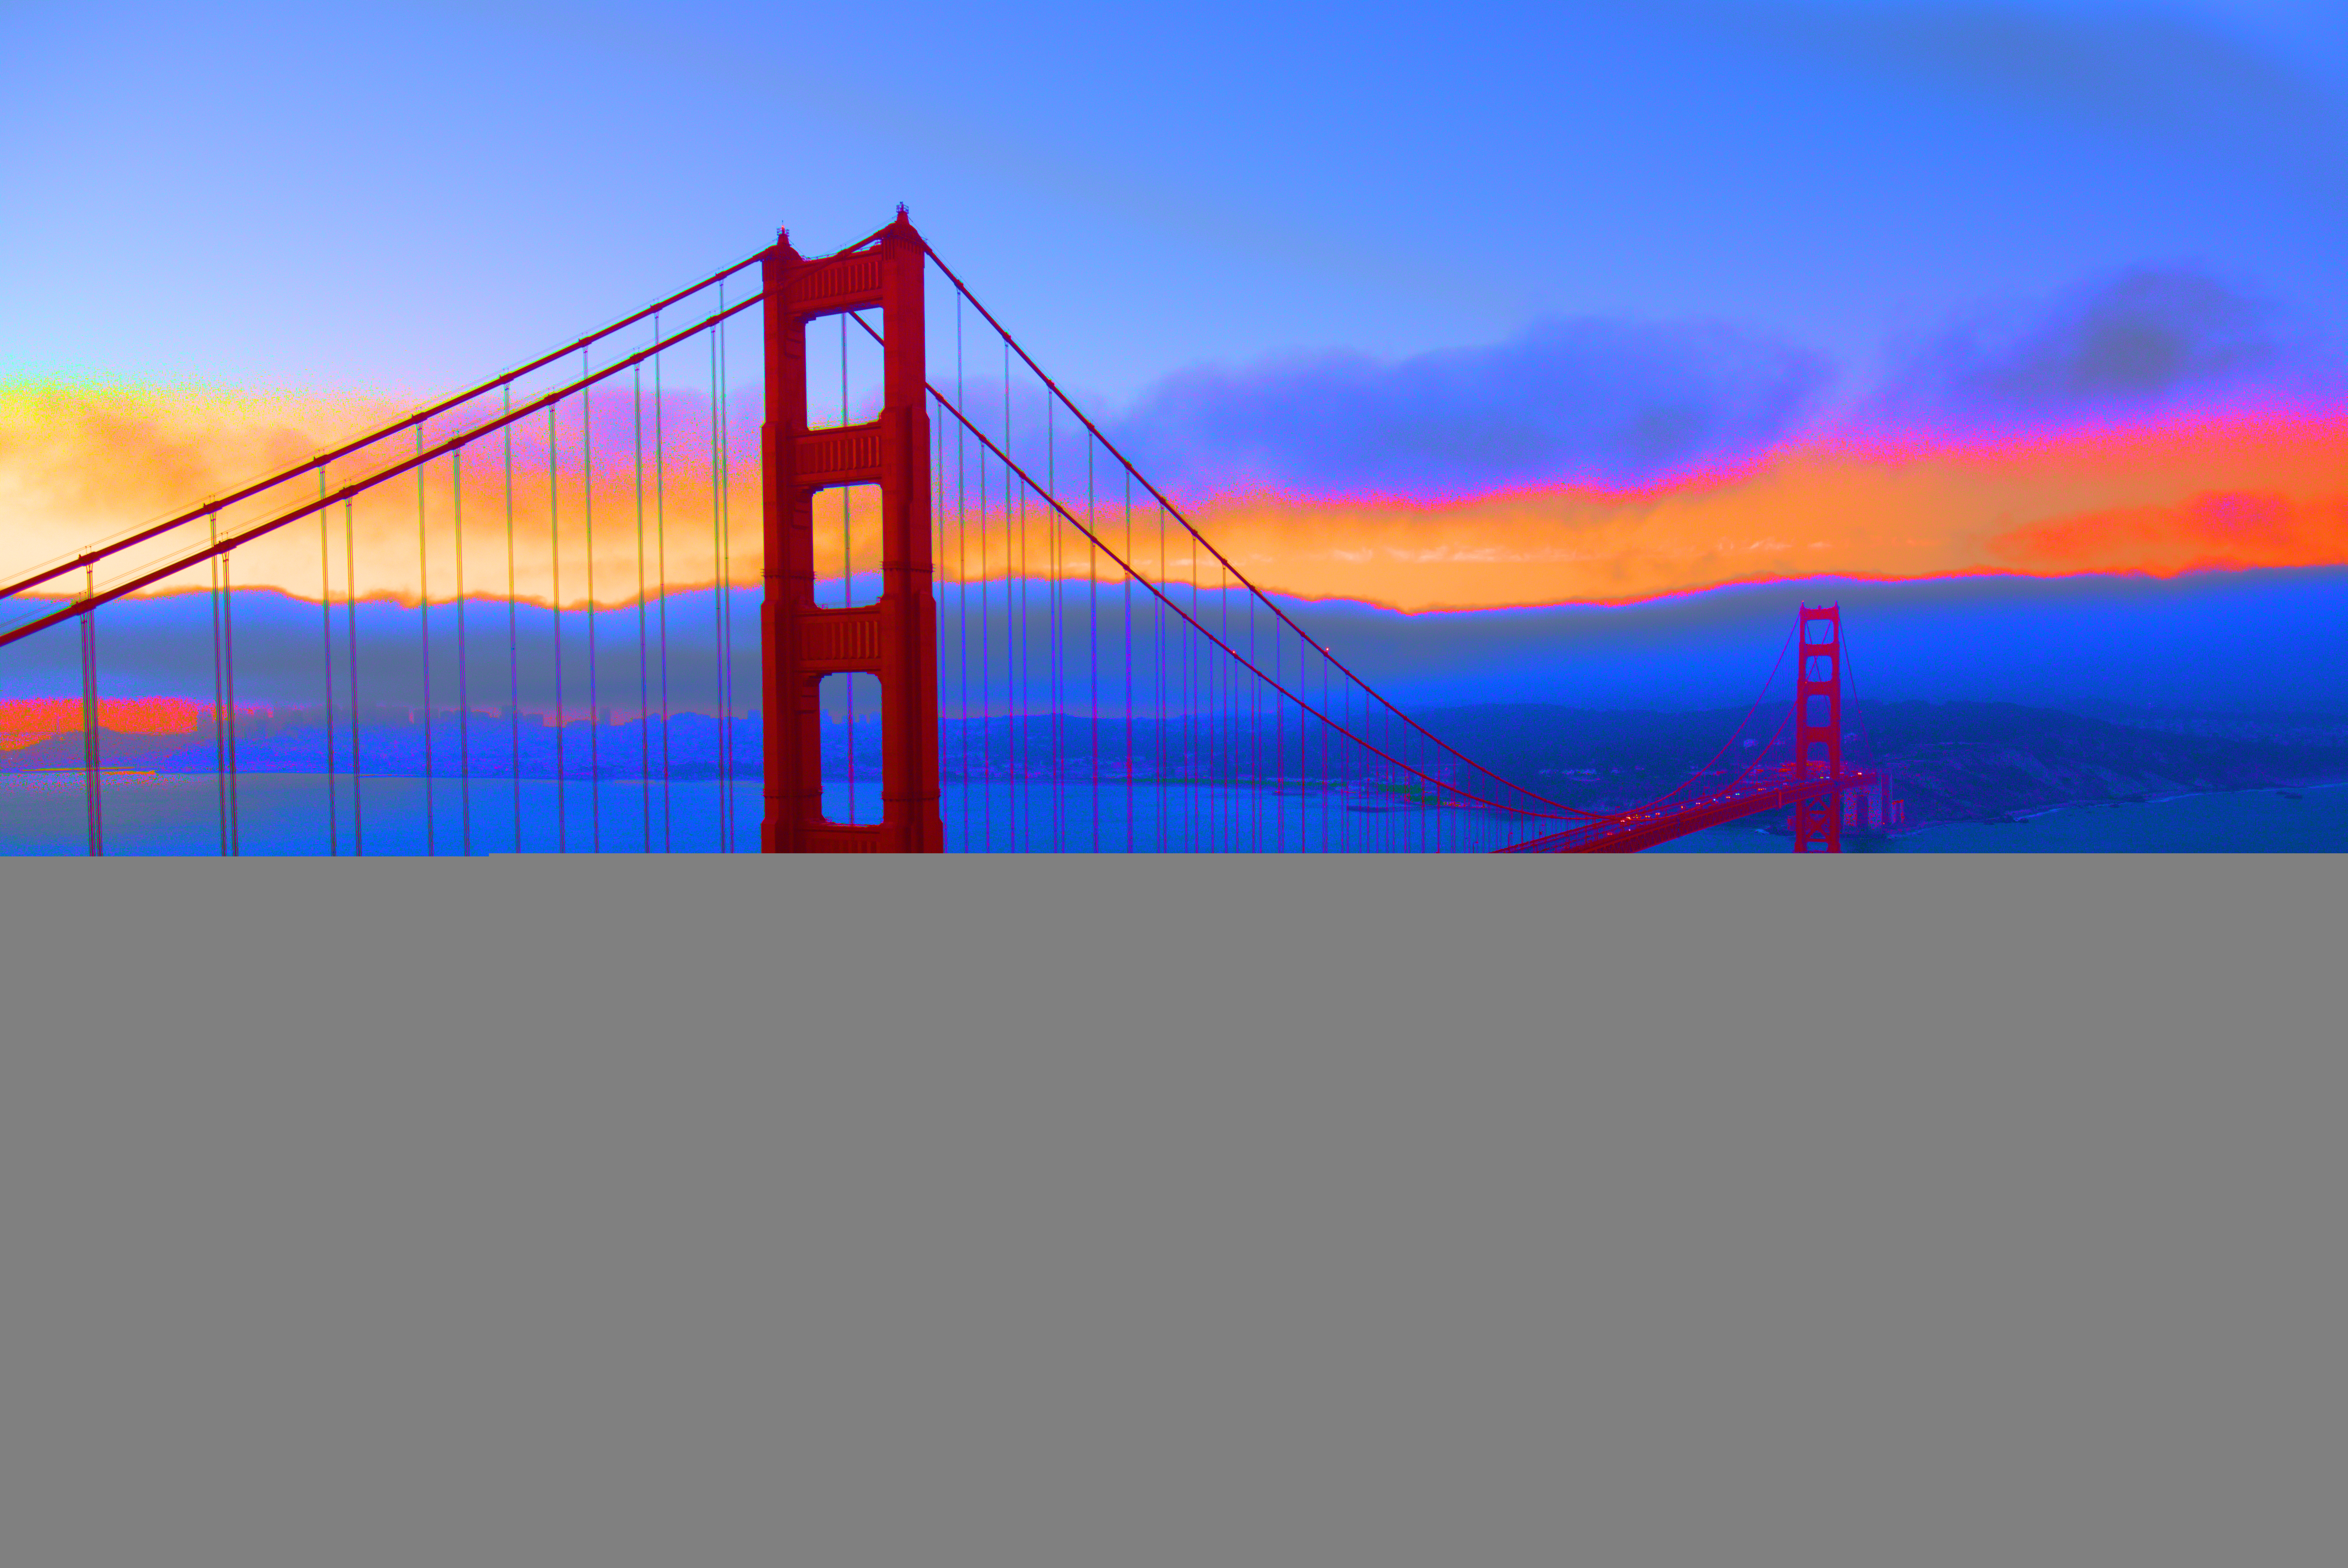
golden bridge, sunset, san francisco bay, landscape, stylized, bridge, cable stayed bridge, sky, extradosed bridge, blue, suspension bridge, fixed link, water, sea, horizon, dusk, evening, nonbuilding structure, headland, skyway, ocean, beam bridge, reflection